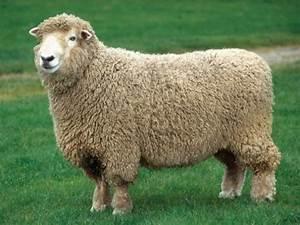
sheep